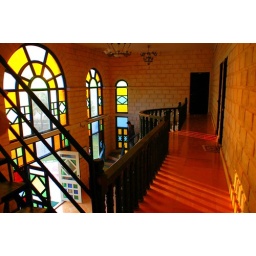
colourful glass panes on doors ,windows and interiors of house glowing in the morning light in ahmedabad in gujarat,india-best viewed large!